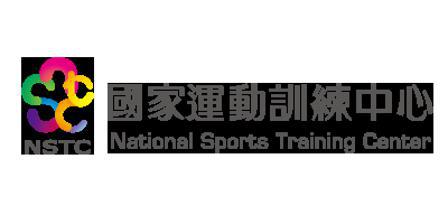
Building: National Sports Training Center
Country: Taiwan
Year built: 2015
Sport center in Zuoying, Kaohsiung, Taiwan National Sports Training Center 國家運動訓練中心 Location Zuoying , Kaohsiung , Taiwan Coordinates 22°41′58.2″N 120°17′35.8″E / 22.699500°N 120.293278°E / 22.699500; 120.293278 Public transit World Games Station Operator Sports Administration Type sport center Surface 22 hectares Construction Built November 1976 Expanded May 2015 Website Official website National Sports Training Center and National Stadium (Kaohsiung) The National Sports Training Center ( NSTC ; traditional Chinese : 國家運動訓練中心 ; simplified Chinese : 国家运动训练中心 ; pinyin : Guójiā Yùndòng Xùnliàn Zhōngxīn ) is a sport center in Zuoying District , Kaohsiung , Taiwan .  It is the dedicated sport center for training athletes that are representing Taiwan in international sporting events. History The sport center was originally established in November 1976 as Zuoying Training Center to train athletes that participated for the 1976 Summer Olympics in Montreal , Quebec , Canada . The site was originally a camp operated by the Republic of China Marine Corps 99th Marine Brigade.  In December 2000, the sport center was renamed to National Sports Training Center . The original total area was 15 hectares. It has since been expanded to 22 hectares. Organizational structures Athlete Education and Training Department Competitive Sports Department Finance Department Operation Department Sports Science and Research Department Facilities The sport center consists of archery field , baseball field , martial arts hall , multipurpose balls hall, softball field , track and field , slope and sand track, weight training room and meals and lodging building. The 7-story martial arts hall provides training facility for Martial arts, Boxing, Wrestling, Fencing, Karate, Judo and Taekwondo. The 7-story multipurpose balls hall provides training facility for Table Tennis, Weightlifting, Basketball, Volleyball, Badminton, Handball and Gymnastics. The sport center also features an outdoor Olympic-size swimming pool. Transportation The sport center is accessible within walking distance west of World Games Station of Kaohsiung MRT . See also Sports in Taiwan References